Myra Knox

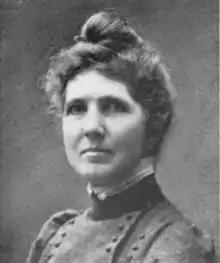
Dr. Myra Knox (1903)

Myra Knox (1853 – October 30, 1915) was a Canadian-born American physician. Having been a teacher before her career in medicine, she became the first woman in California to be appointed to a board of education.